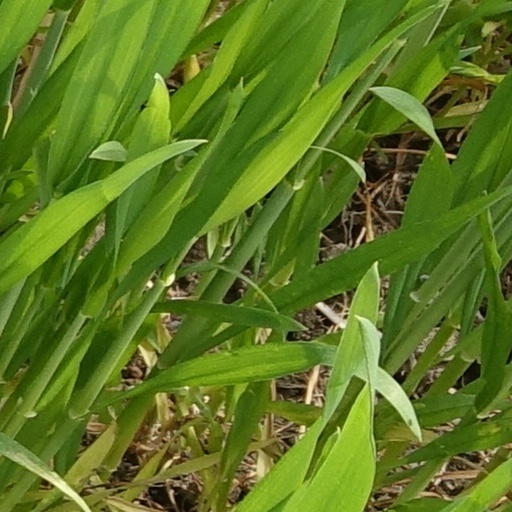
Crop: wheat